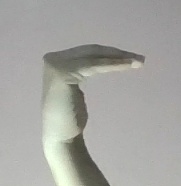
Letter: haa